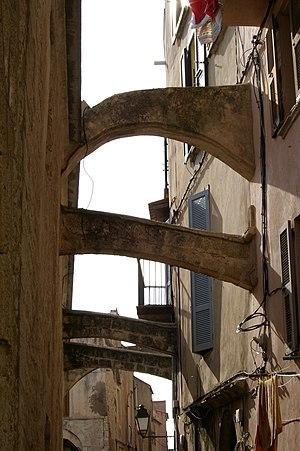
L'église Sainte-Marie-Majeure, ou église Sainte-Marie, est une église catholique située à Bonifacio, dans le département français de la Corse-du-Sud.